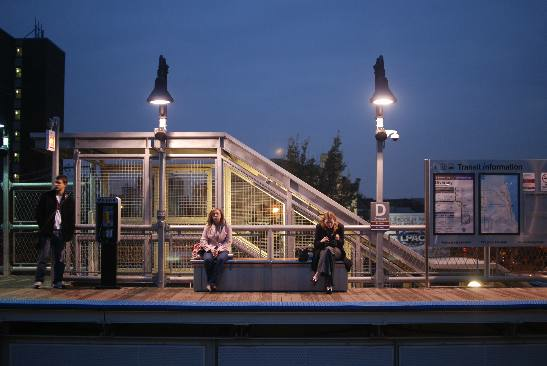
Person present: Yes